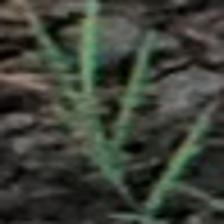
Label: single